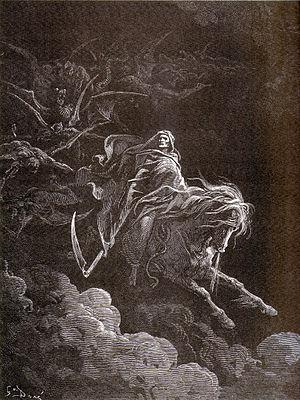
Les Quatre Cavaliers de l'Apocalypse sont des personnages célestes et mystérieux mentionnés dans le Nouveau Testament, au sixième chapitre du livre de l'Apocalypse, du moins d'après l'exégèse dominante depuis le XVIᵉ siècle, car durant tout le Moyen Âge on considérait plutôt qu'il s'agissait d'un seul cavalier montant successivement quatre chevaux, ce cavalier étant le Christ, comme le montre aussi l'iconographie de cette époque.
Le terme allégorie consiste à exprimer une pensée sous une forme imagée afin de faire comprendre, sous le sens littéral, un autre sens, qui est celui visé par le texte. Les deux sens doivent se maintenir de façon cohérente dans une allégorie.
La Mort a été représentée en tant que figure anthropomorphe ou comme personnage fictif dans de nombreuses mythologies et cultures populaires.